California Rural Legal Assistance

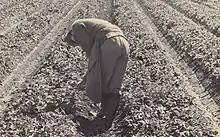

CRLA argued in front of the California Supreme Court and succeeded in banning the use of "el cortito", the crippling short-handled hoe. The hoe was 12 to 18 inches long and forced workers to bend over and twist their bodies to harvest. Working in this position for long hours caused permanent back injuries to workers. Activist Cesar Chavez was one of those with permanent back problems caused by his work with "el cortito". The evidence showed that the tool caused a 40-year-old farmworker to have the back of a 75-year-old. The evidence also revealed that the long-handled hoe was more efficient. In 1975, the California Supreme Court banned the short-handed hoe in "Carmona vs. Division of Industrial Safety", ruling in favour of worker safety. Banning this tool led to farmworker back injuries dropping by 34%.